Palenque

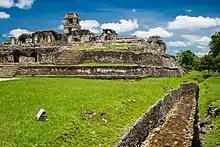
The Palace and aqueduct

The Temple of the Cross, Temple of the Sun, and Temple of the Foliated Cross are a set of graceful temples atop step pyramids, each with an elaborately carved relief in the inner chamber depicting two figures presenting ritual objects and effigies to a central icon. Earlier interpretations had argued that the smaller figure was that of Kʼinich Janaabʼ Pakal while the larger figure was Kʼinich Kan Bʼahlam. However, it is now known based on a better understanding of the iconography and epigraphy that the central tablet depicts two images of Kan Bʼahlam. The smaller figure shows Kʼinich Kan Bʼahlam during a rite of passage ritual at the age of six (9.10.8.9.3 9 Akbal 6 Xul) while the larger is of his accession to kingship at the age of 48. These temples were named by early explorers; the cross-like images in two of the reliefs actually depict the tree of creation at the center of the world in Maya mythology.